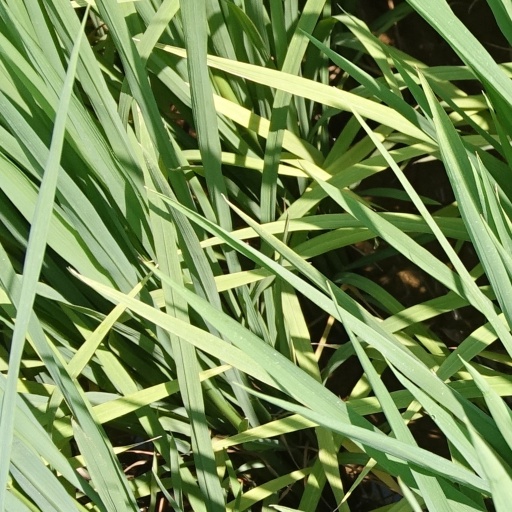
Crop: rice